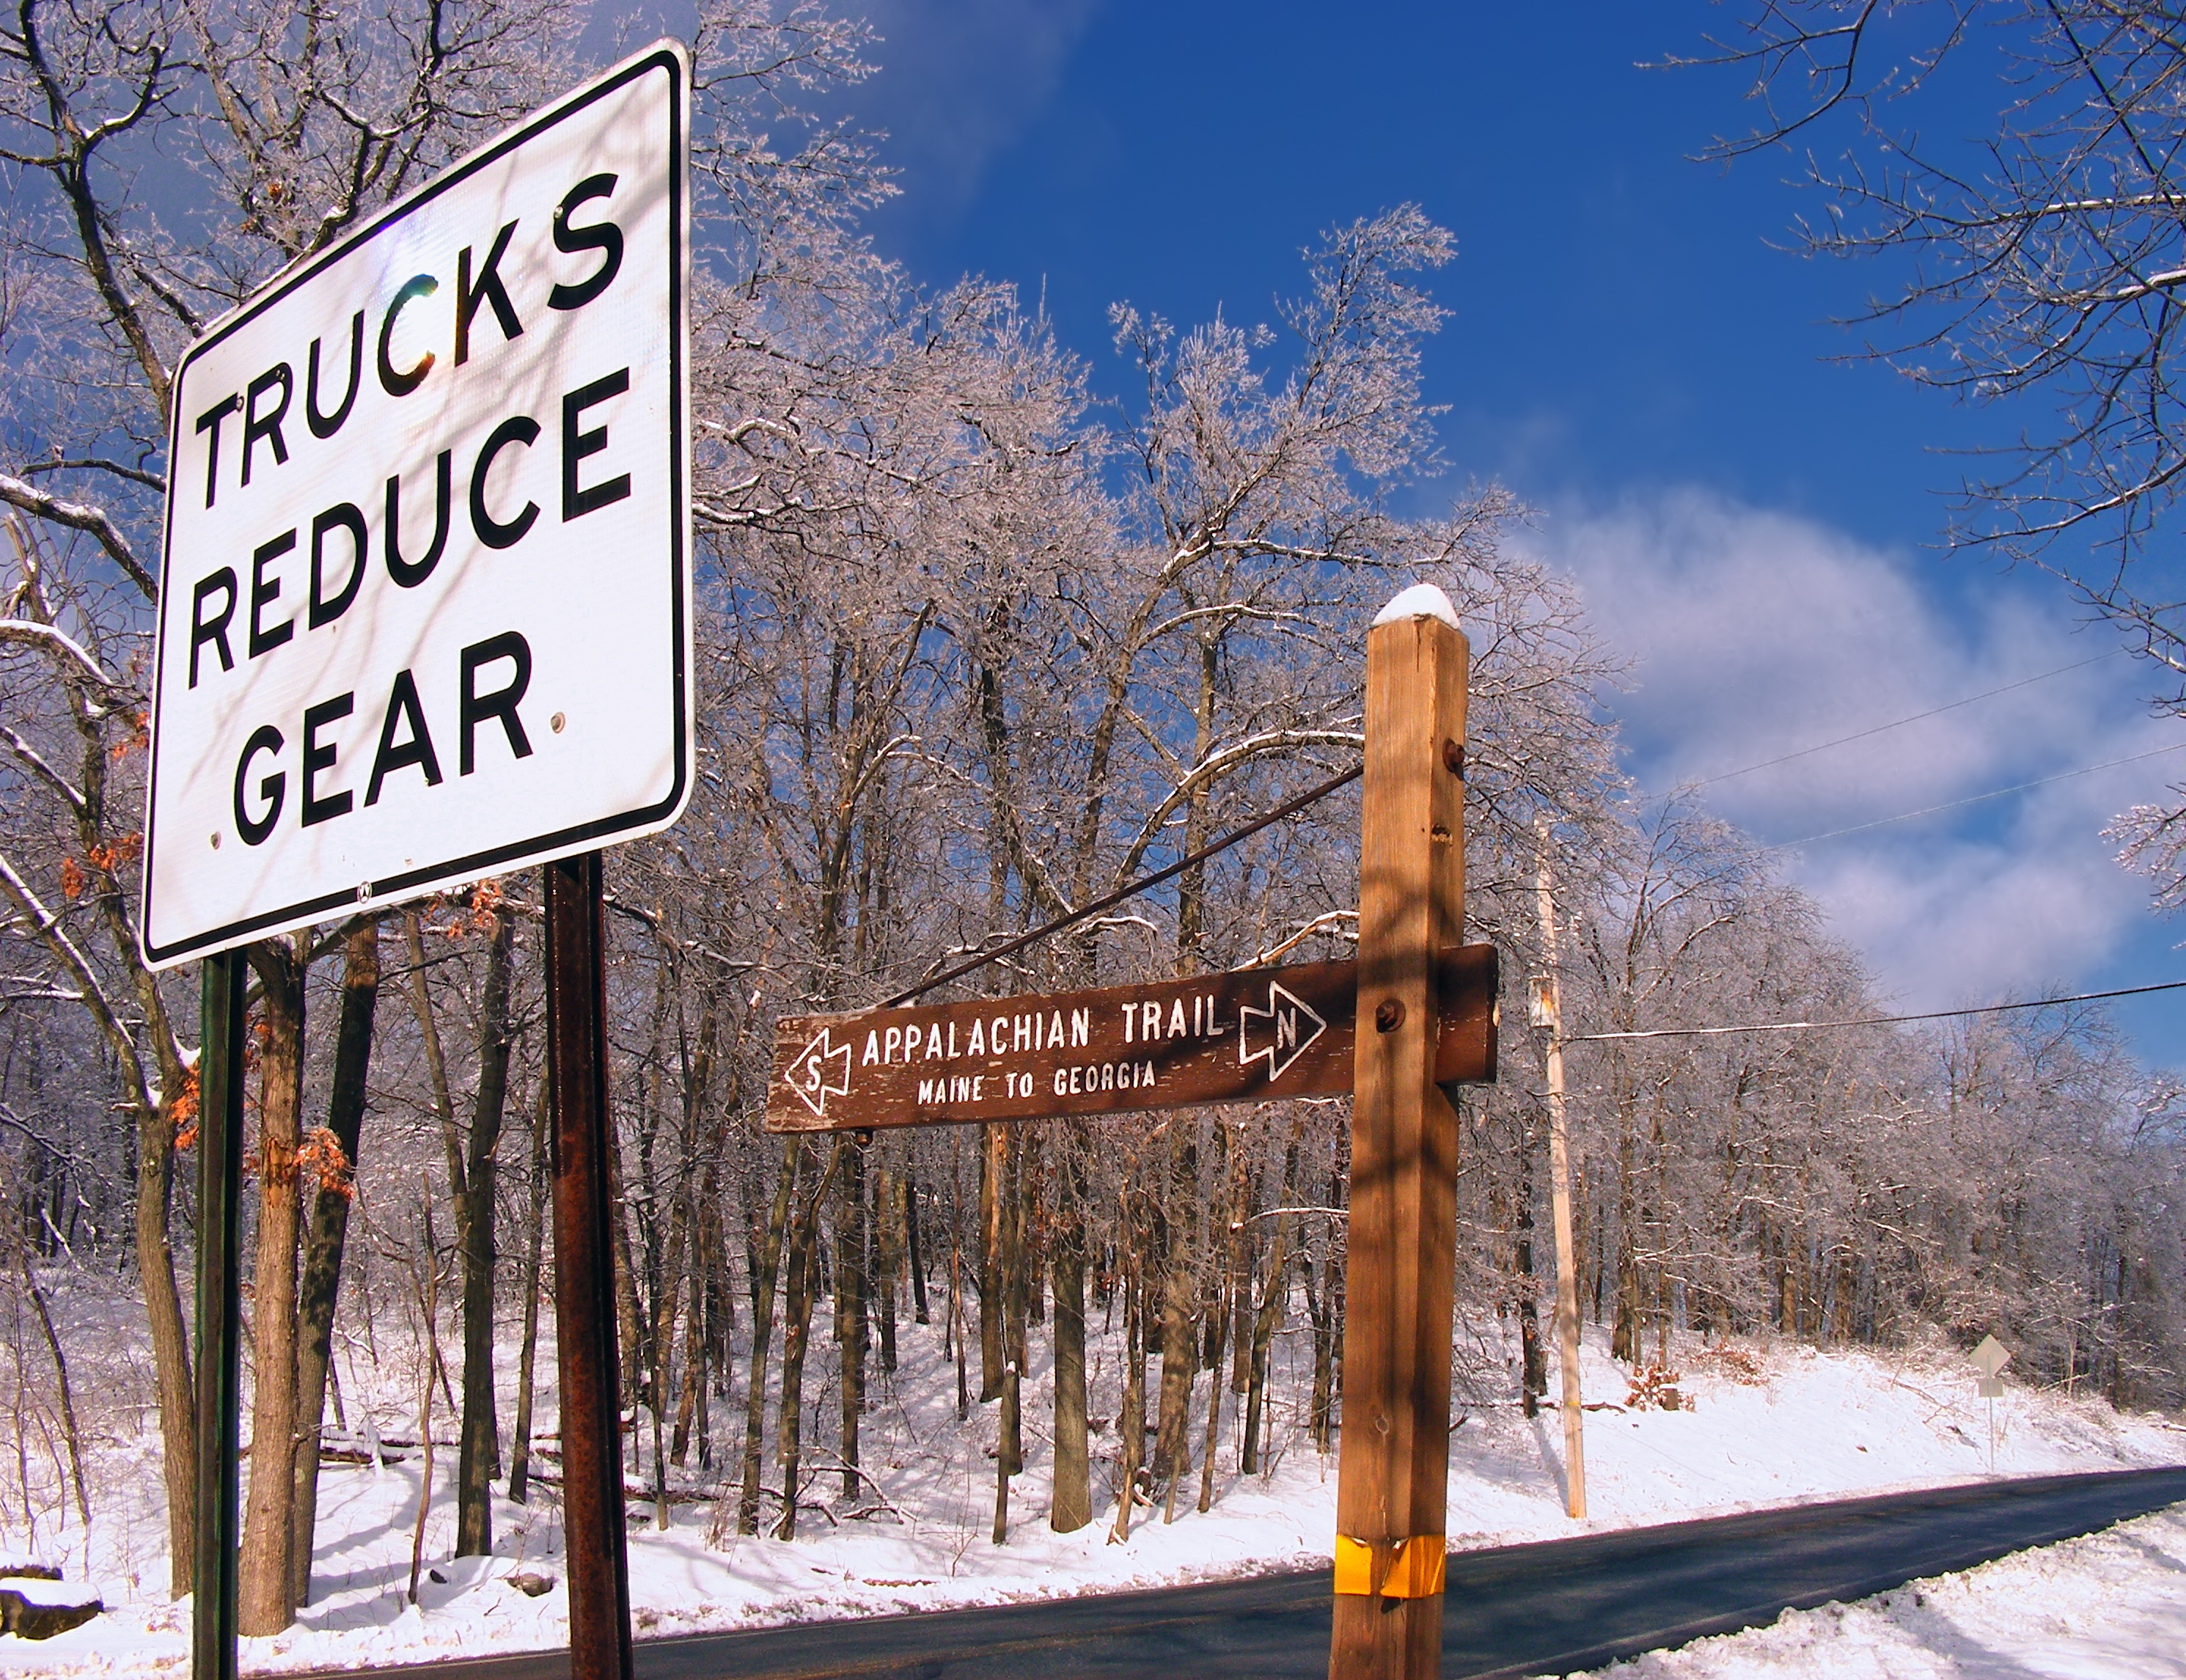
snow, winter, road, hiking, sign, roadsign, weather, season, creativecommons, monroecounty, pennsylvania, bluemountain, kittatinnymountain, northamptoncounty, appalachiantrail, brightlight, trailhead, foxgap, pa191, paroute191